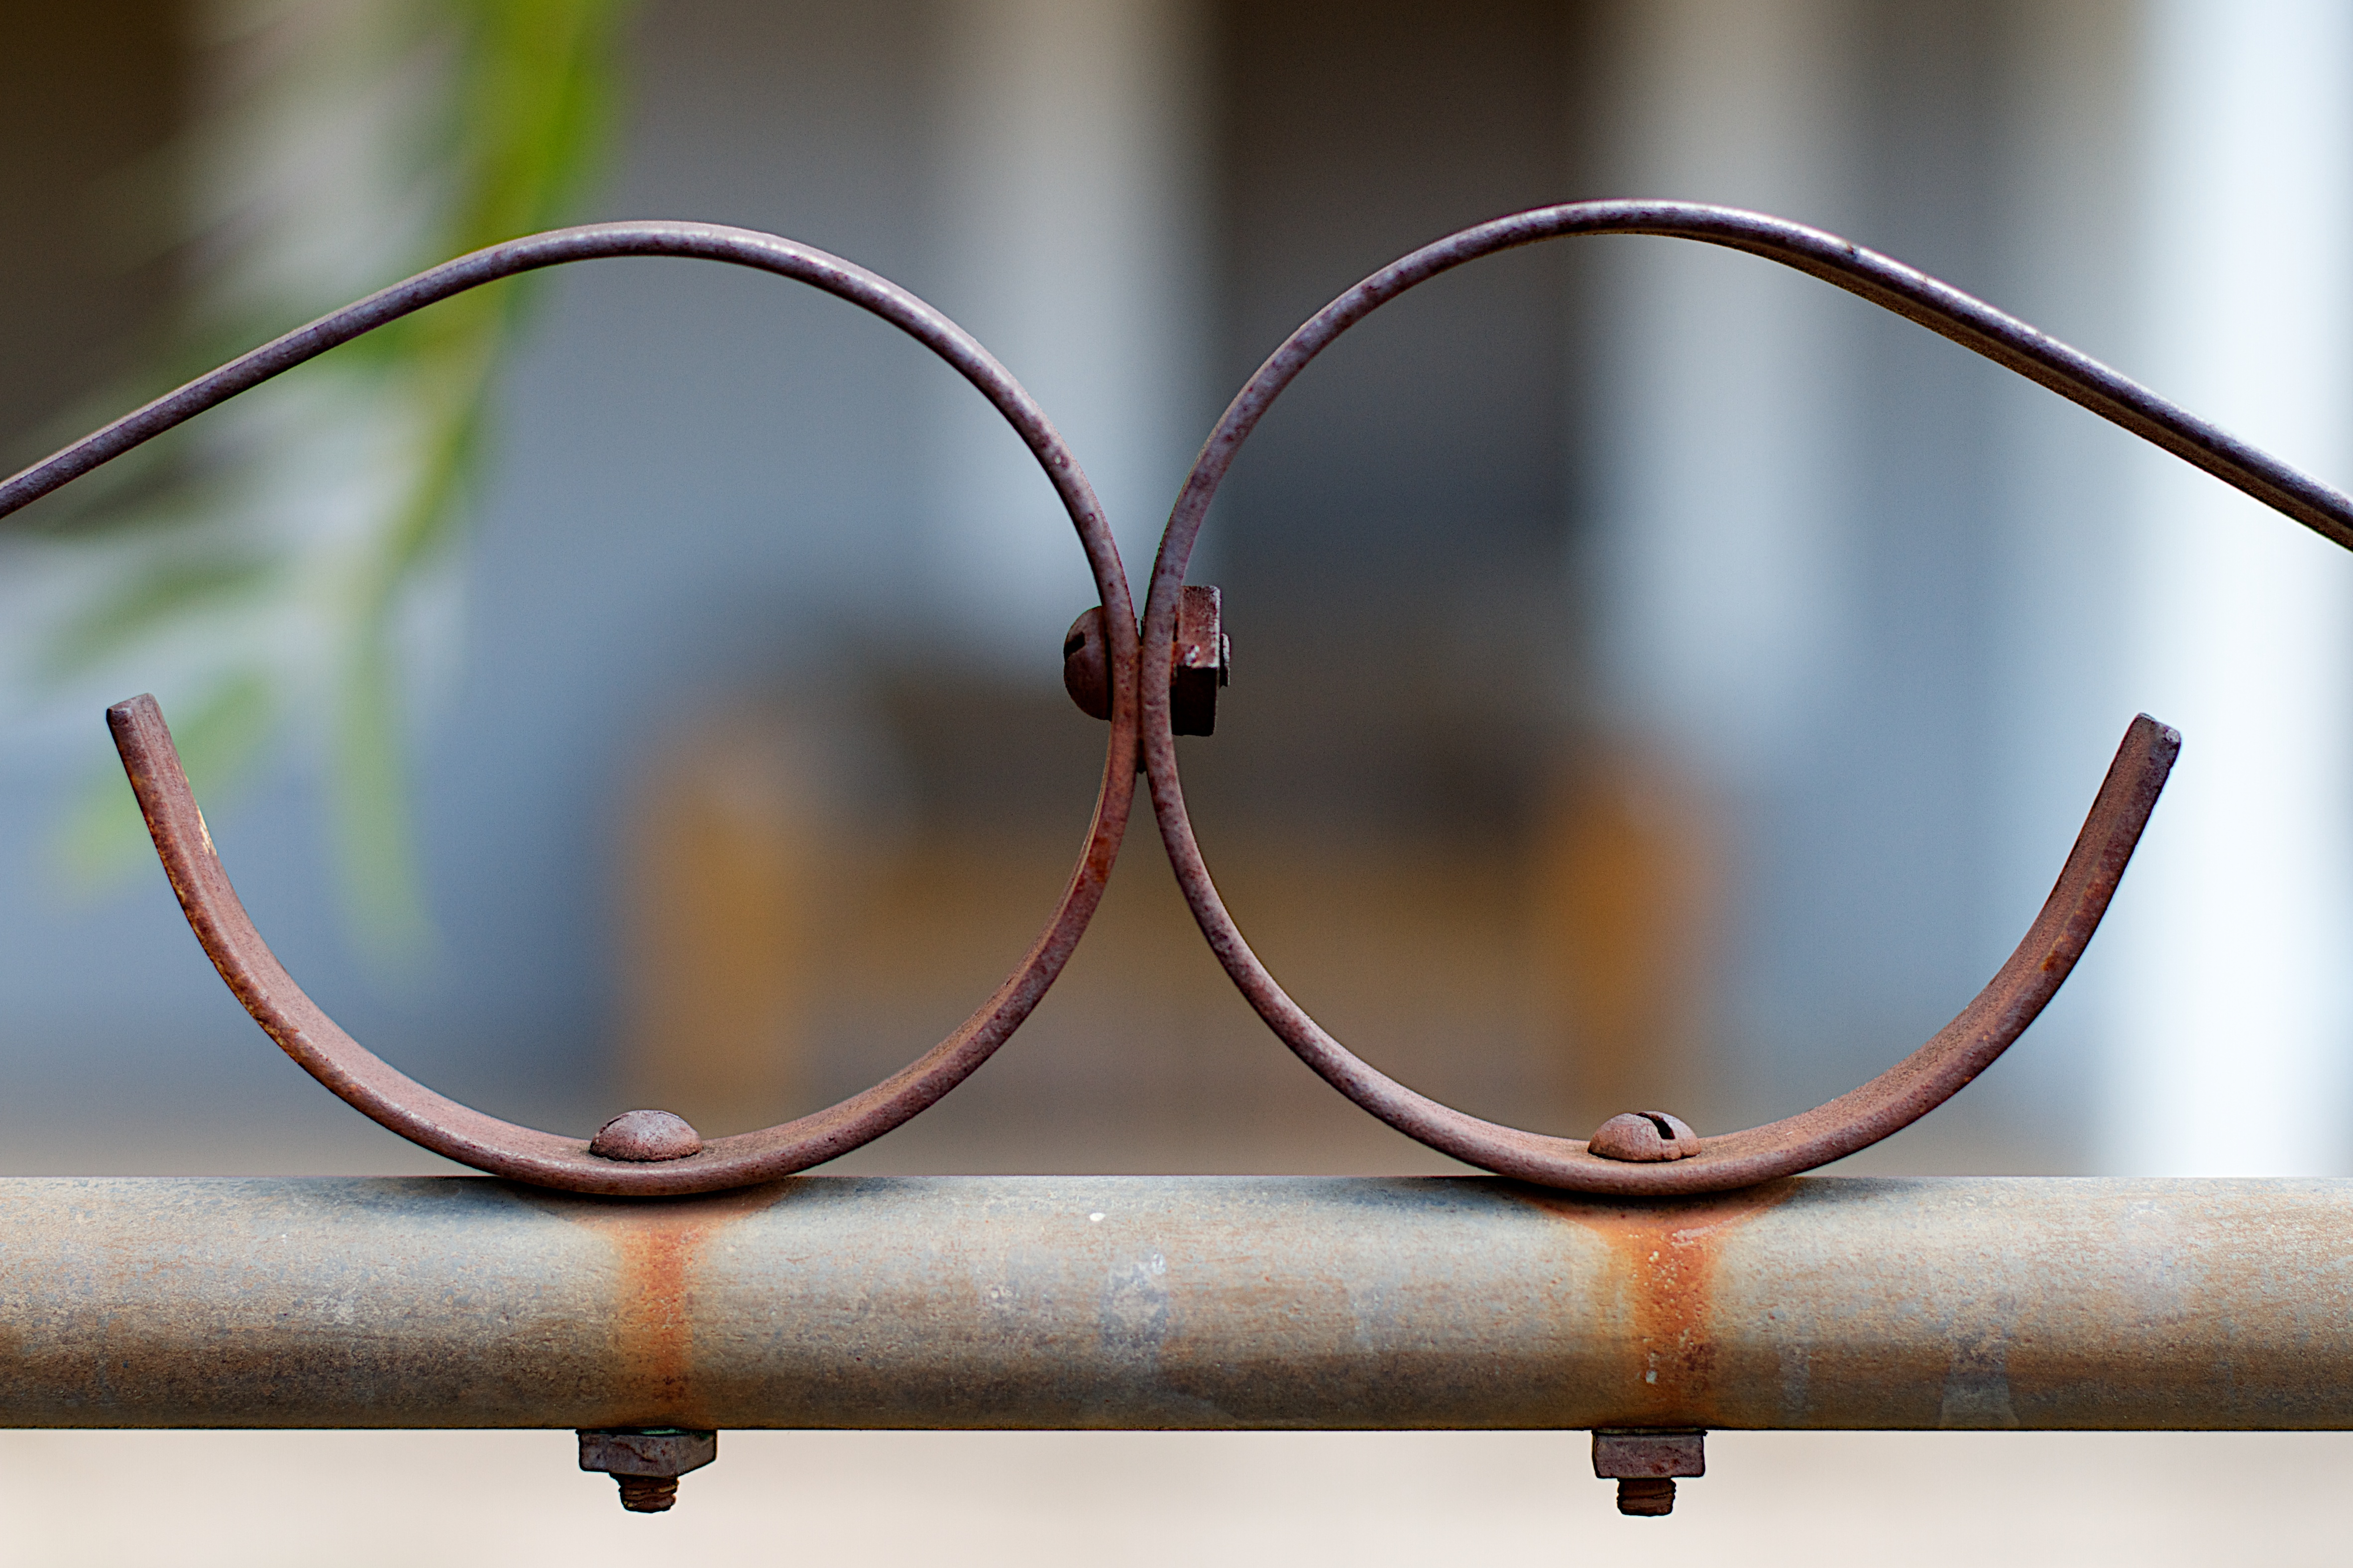
metal, lighting, material, circle, bridle, sunglasses, glasses, eyewear, fashion accessory, vision care